Gondola

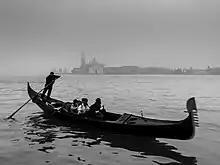
A gondola ride

The gondola is a traditional, flat-bottomed Venetian rowing boat, well suited to the conditions of the Venetian lagoon. It is typically propelled by a gondolier, who uses a rowing oar, which is not fastened to the hull, in a sculling manner, and also acts as the rudder. The uniqueness of the gondola includes its being asymmetrical along the length, making the single-oar propulsion more efficient.